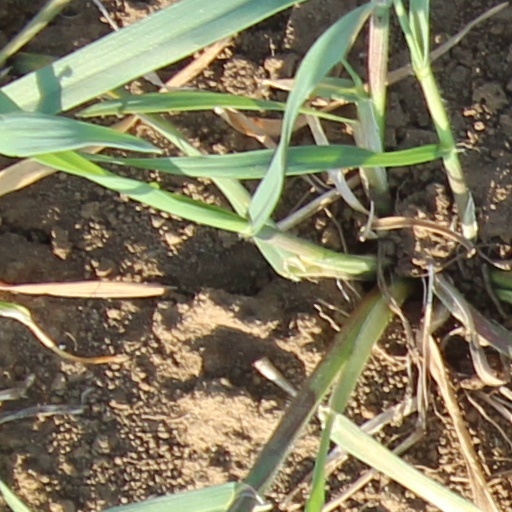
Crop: wheat